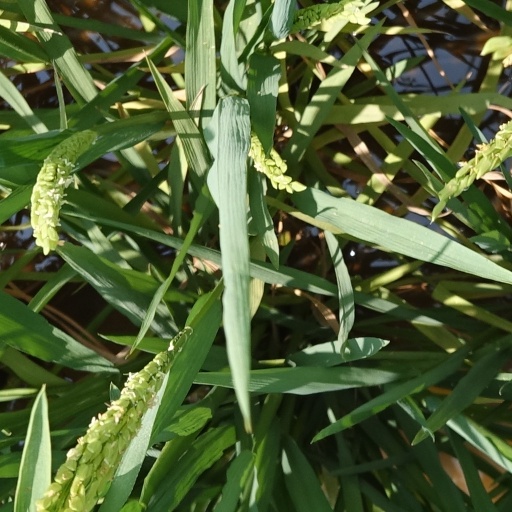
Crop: rice